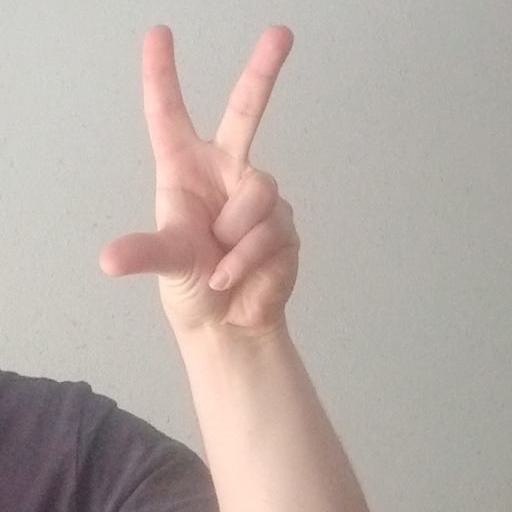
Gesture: three2